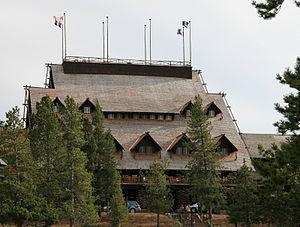
Old Faithful Inn, élévation de face, Parc National de Yellowstone, Wyoming, Etats-Unis